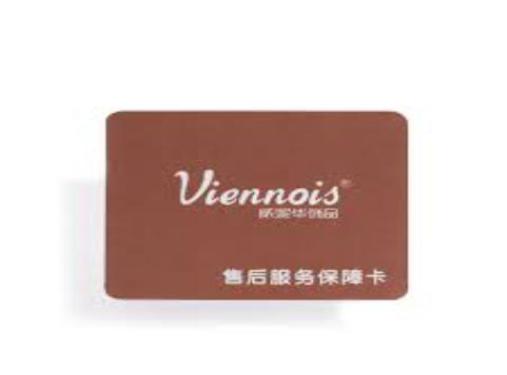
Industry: Clothes